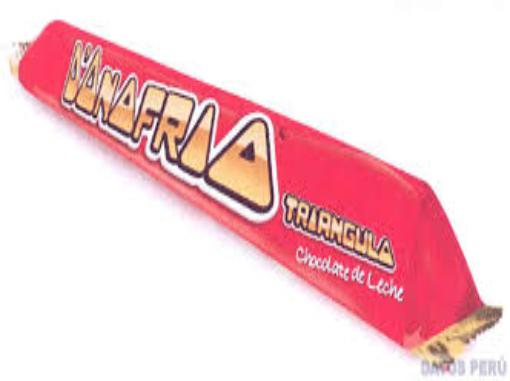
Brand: Chocolate D'Onofrio
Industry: Food